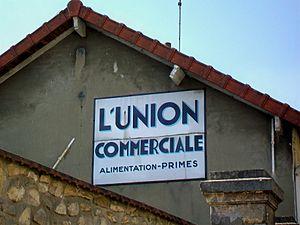
Sur le pignon de l'épicerie rue de Paris, ce logo de l'Union Commerciale (ancêtre de Système U) a survecu
Système U est une coopérative de commerçants de grande distribution française présidée par Dominique Schelcher.